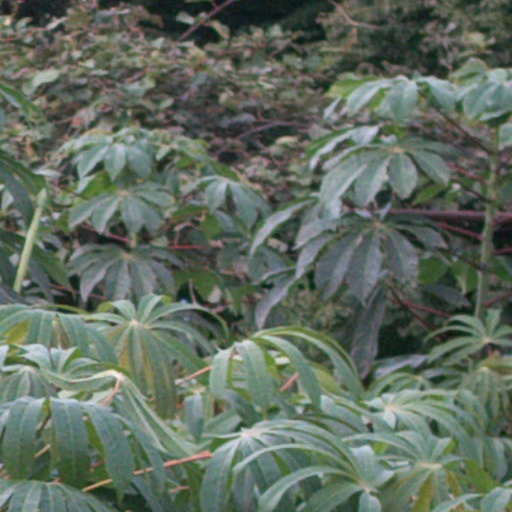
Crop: cassava